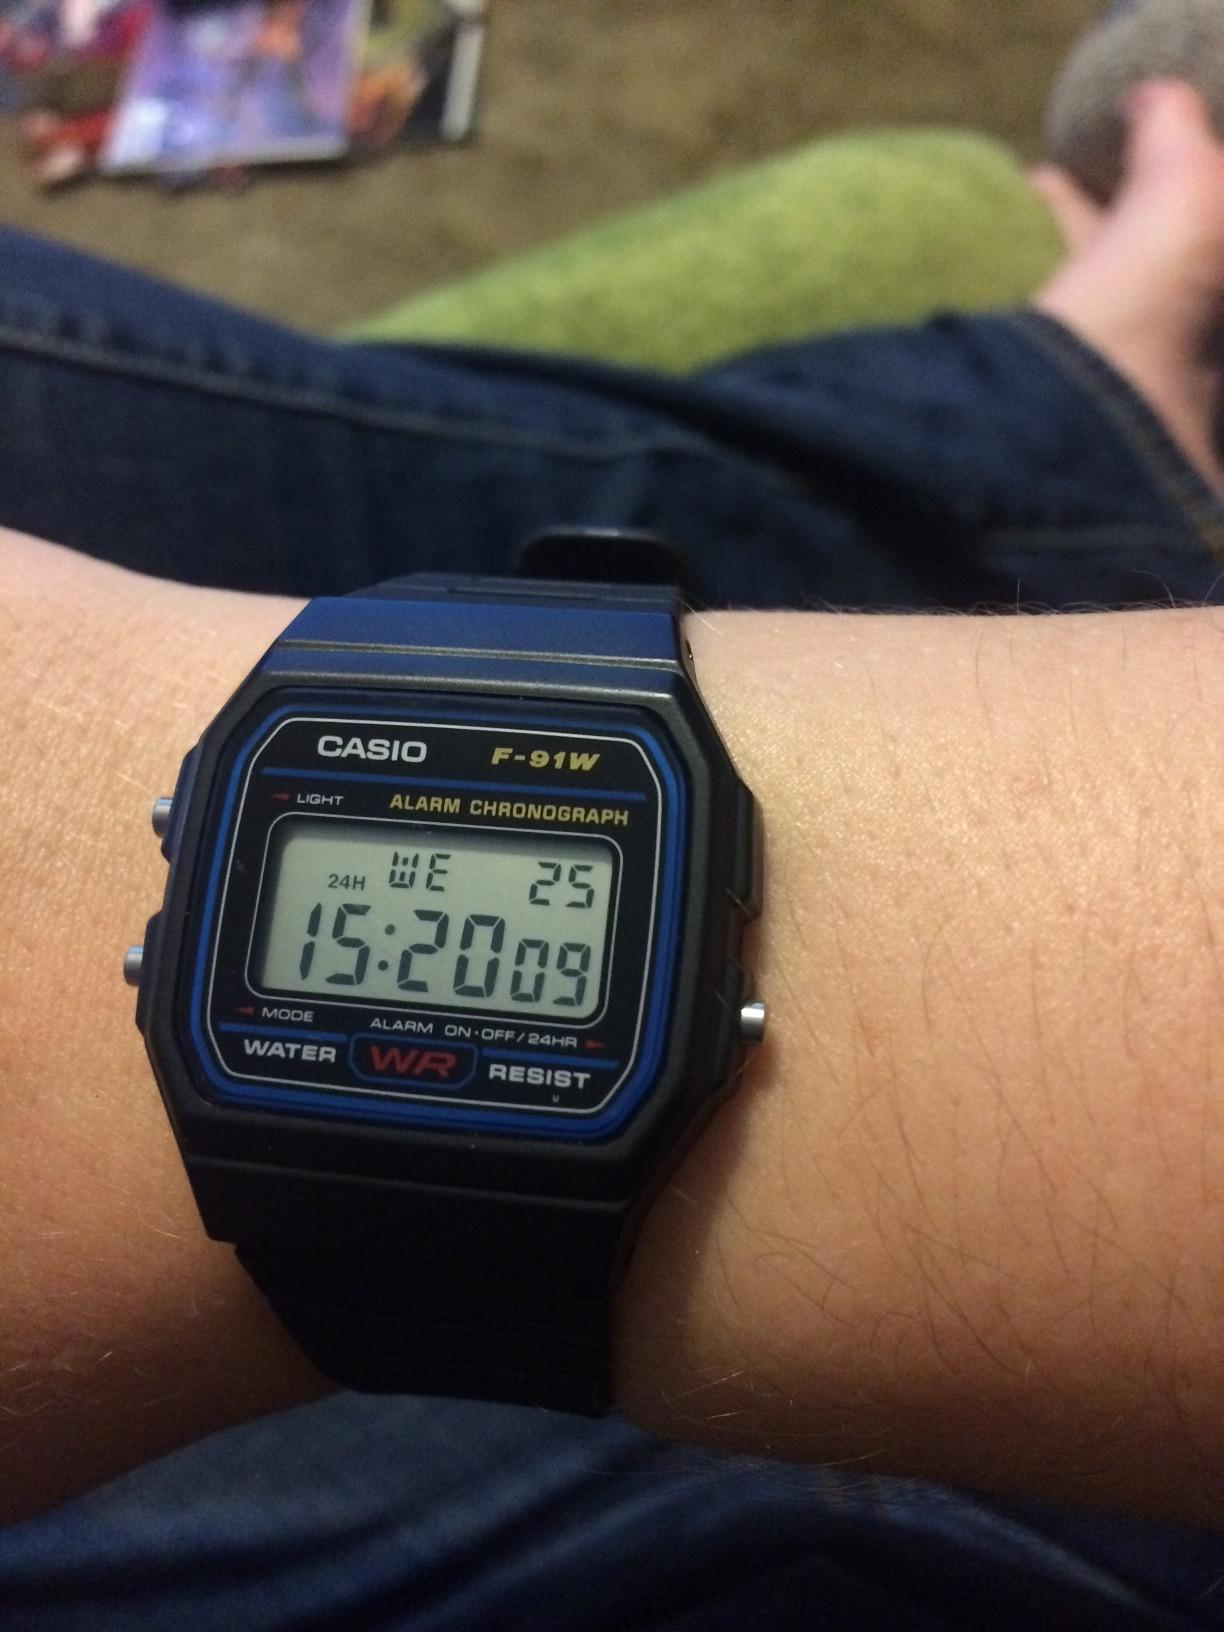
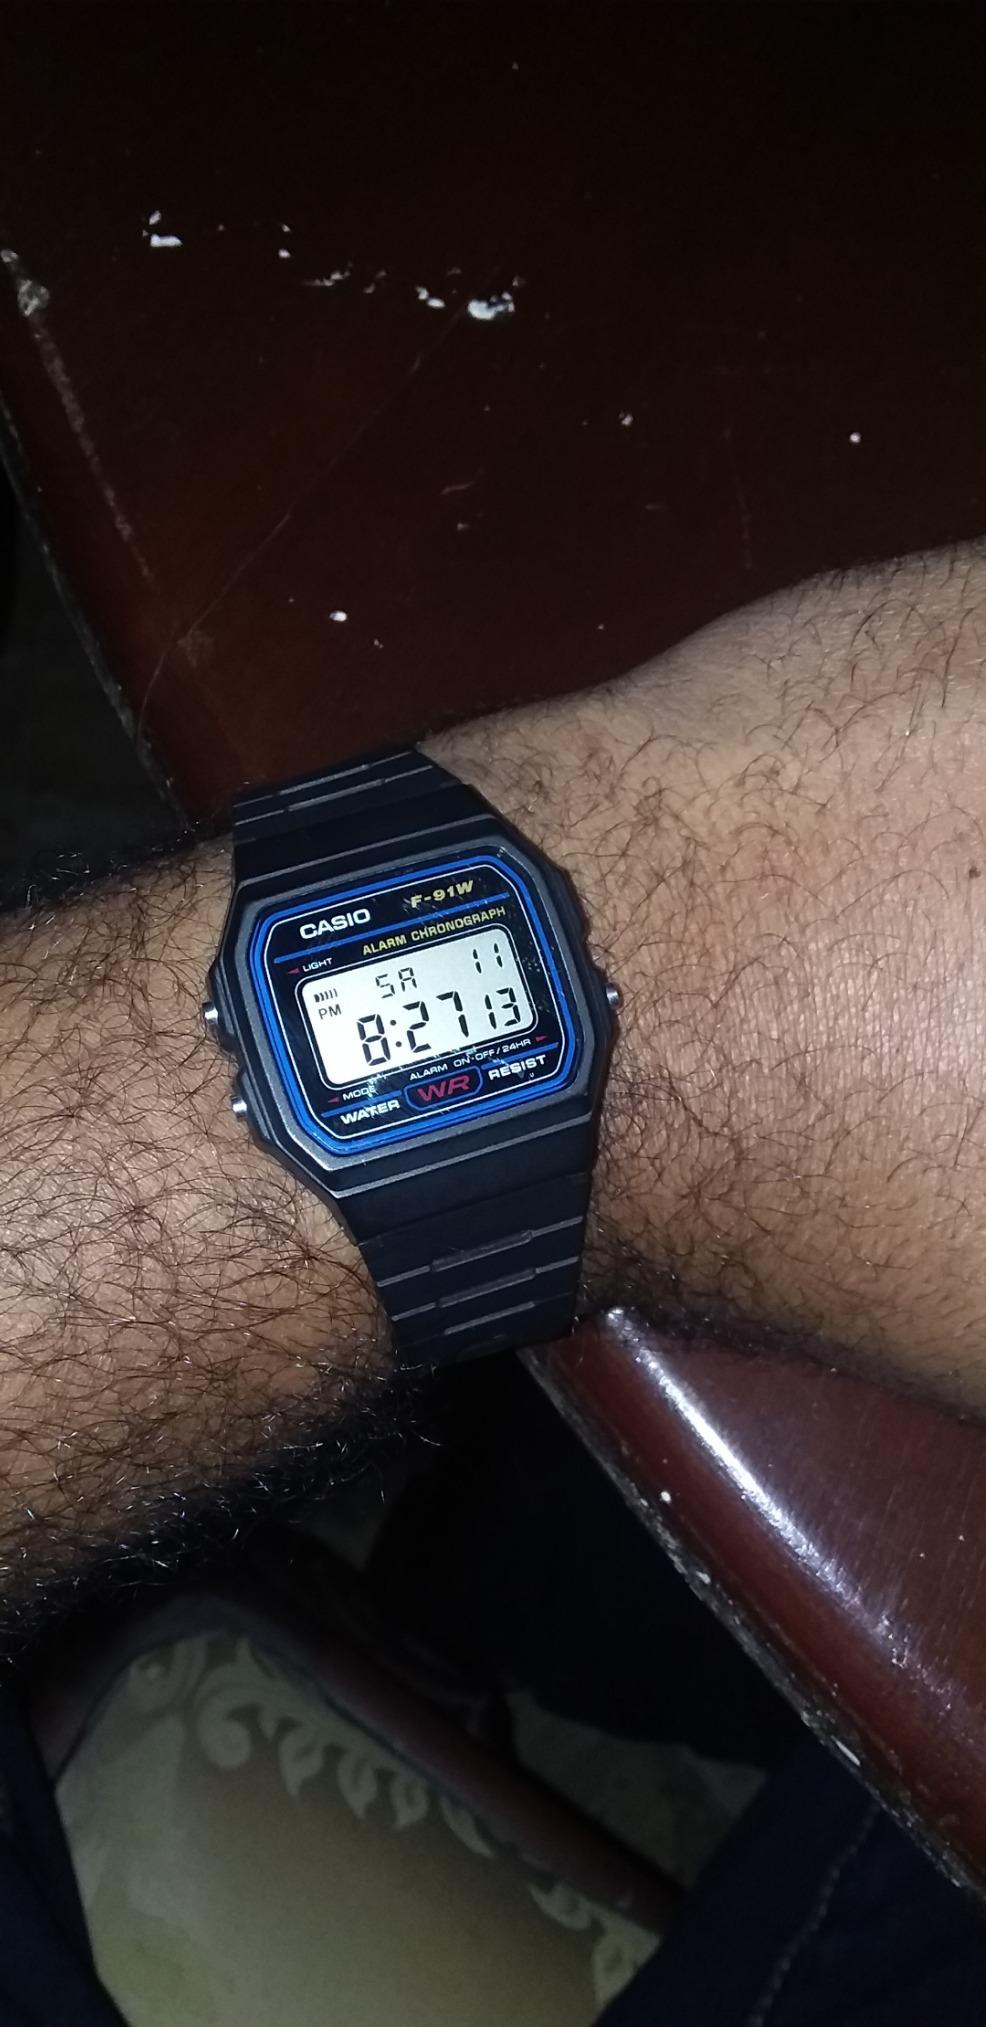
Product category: accessories_watch
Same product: yes